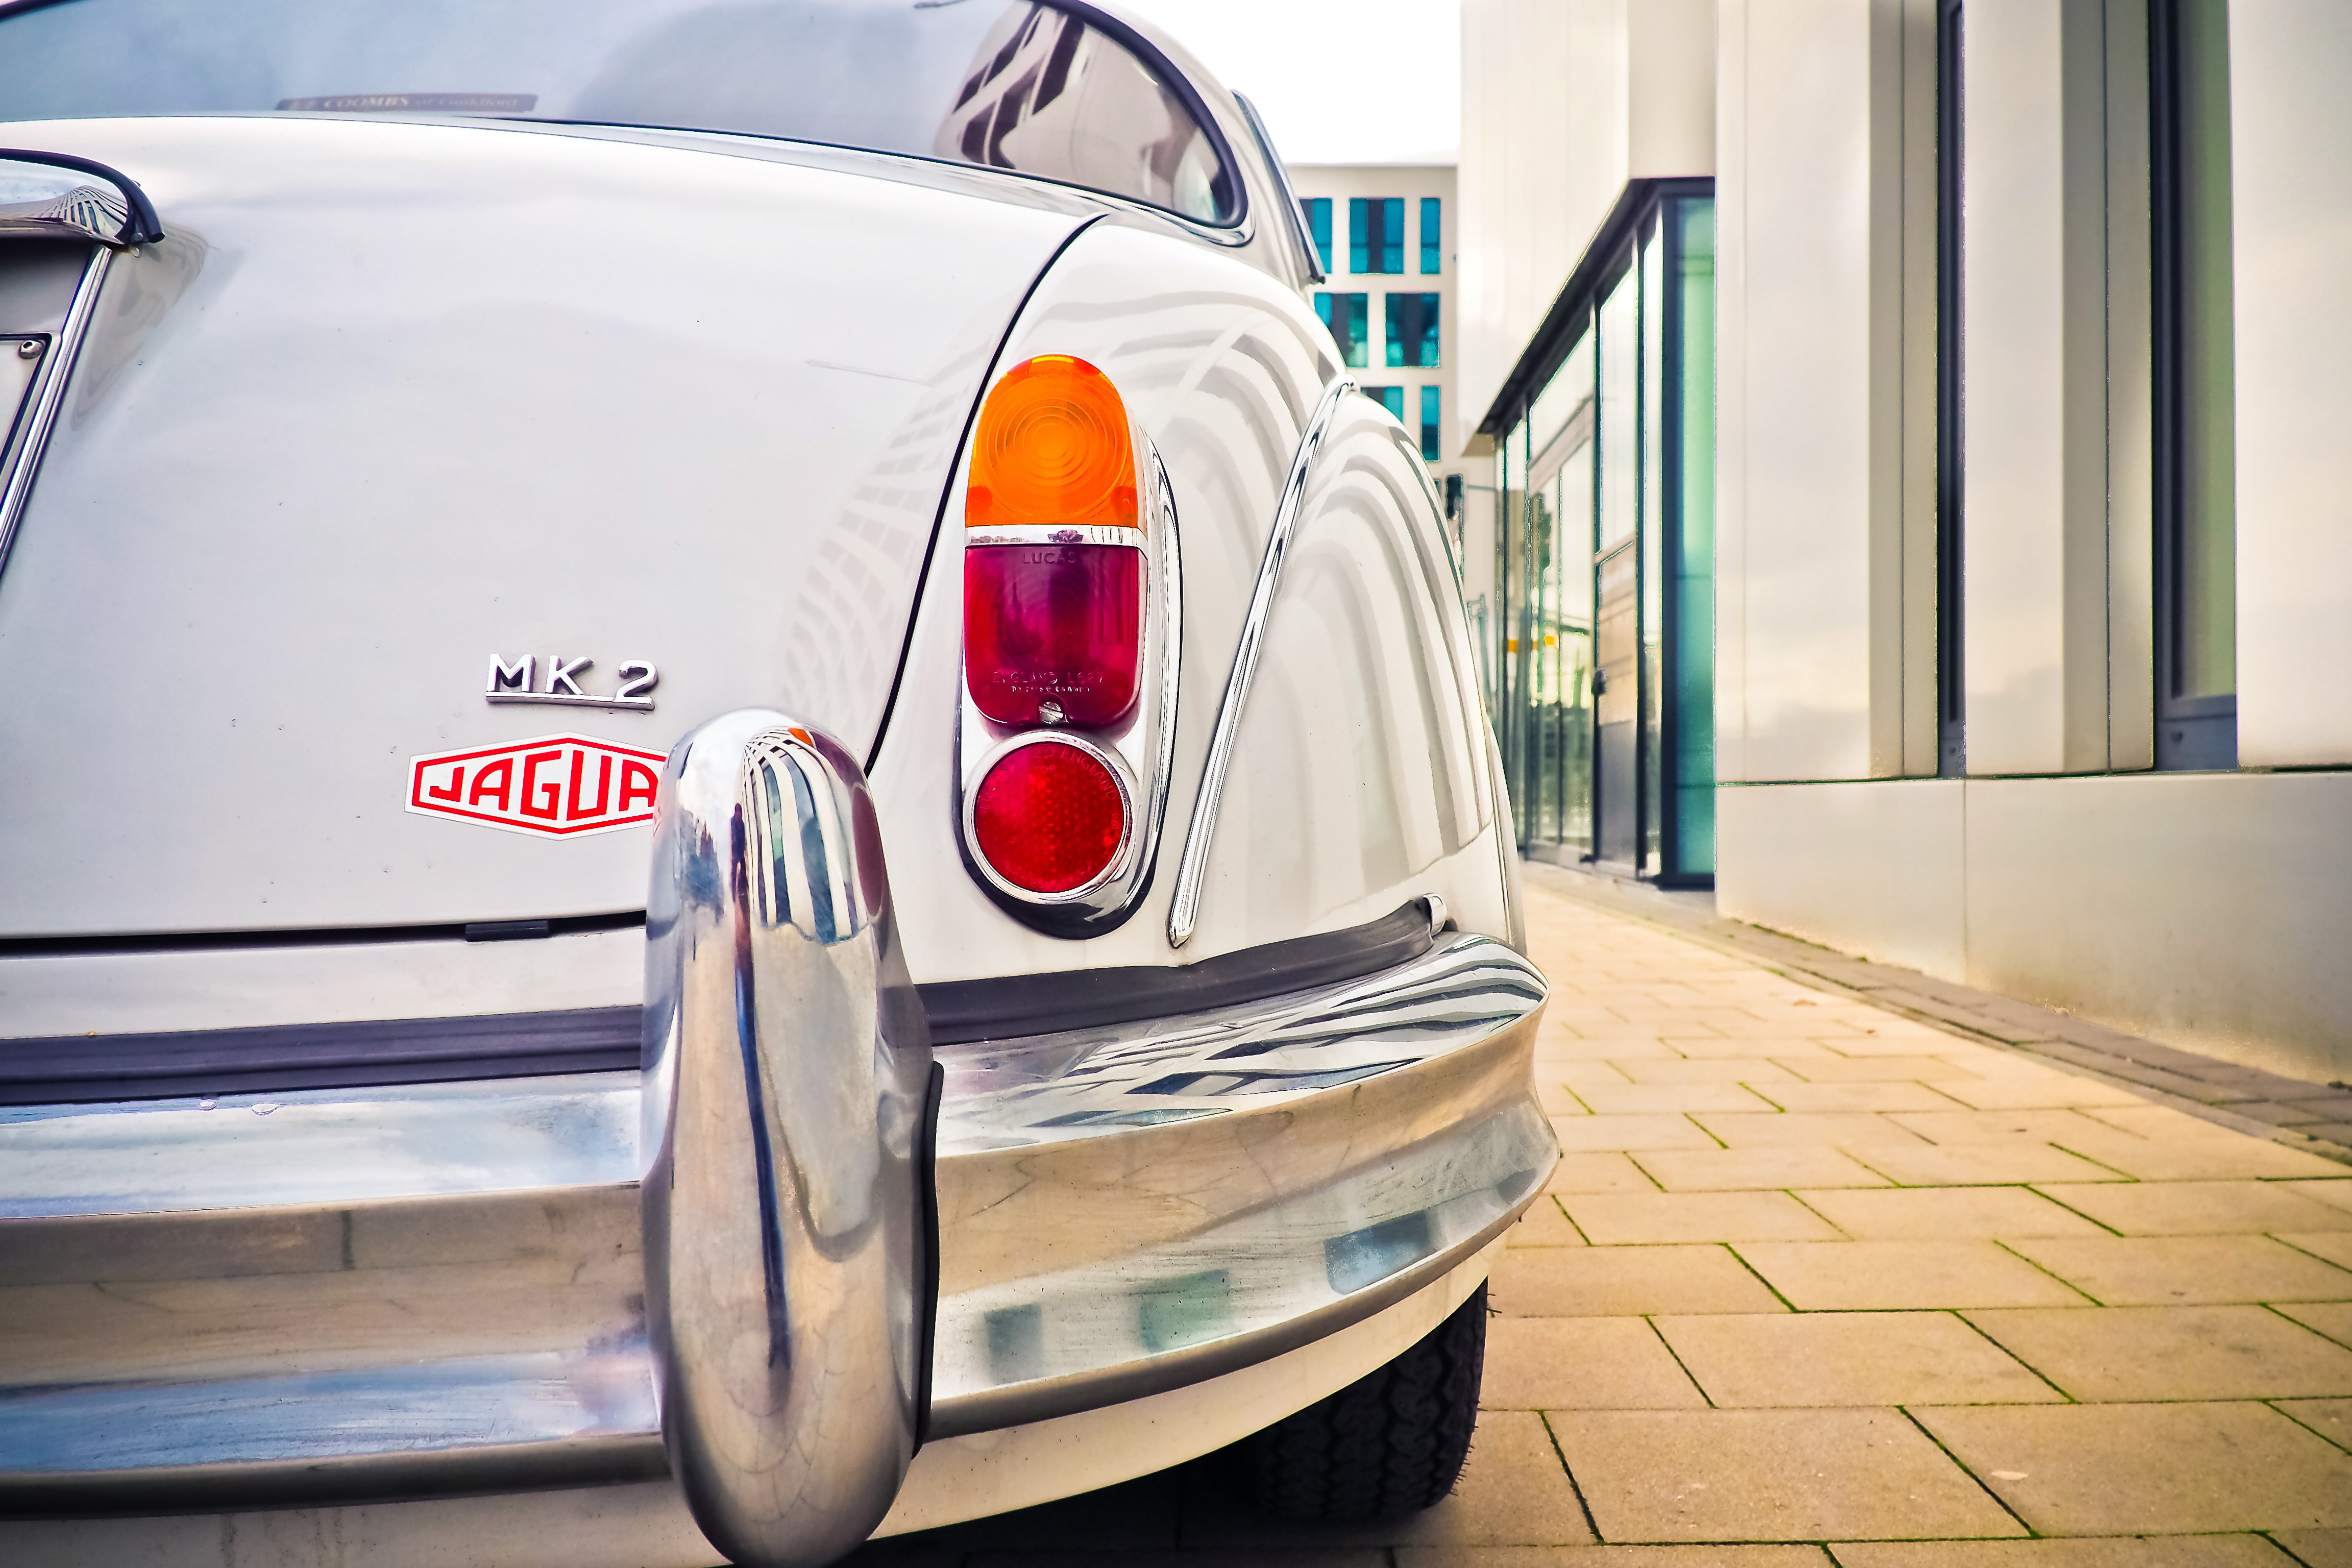
land vehicle, vehicle, car, motor vehicle, classic car, coupe, classic, automotive design, automotive lighting, luxury vehicle, sedan, antique car, automotive wheel system, notchback, bumper, compact car, vintage car, city car